Jesse Carll (shipbuilder)

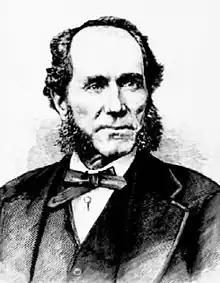
Jesse Carll (1832-1902), shipbuilder.

Jesse Carll (March 12, 1832 – October 24, 1902) was a 19th-century American shipbuilder in Northport, New York. He was a shipbuilder in Long Island who built yachts and schooners. Carll built the popular schooner pilot-boat "Jesse Carll," named in his honor. He died on October 24, 1902, in Northport, at 72 years old. His brother, had the David Carll's shipyard, which was the first commercial shipyard built in City Island.